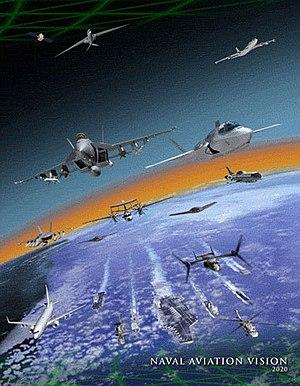
La liste qui suit constitue la liste des aéronefs de l'United States Navy en 2014, la marine de guerre des États-Unis.